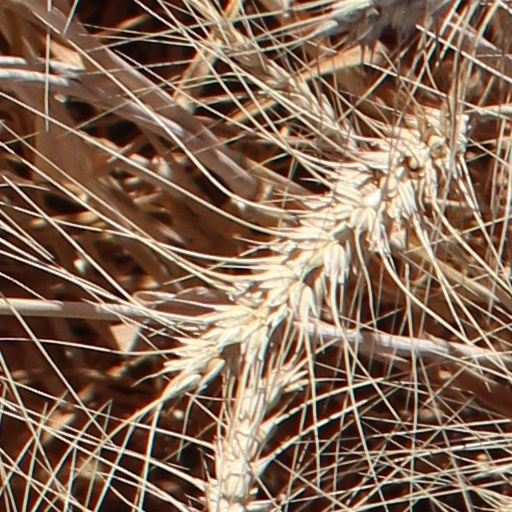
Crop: wheat